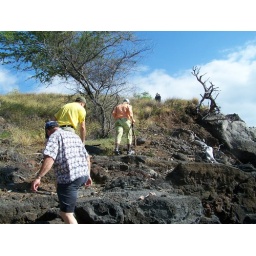
021 - Diane, Dave & John leaving private beach near house